2016 Toyota Owners 400

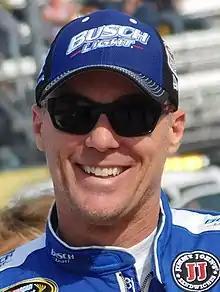
Kevin Harvick scored the pole position.

Kevin Harvick earned the pole for Sunday's race after rain washed out qualifying. He said afterwards that his team "had decided to come into the weekend and approach qualifying a little bit different, with just the way the race tracks have been and the timing of the practices. We decided to go and take advantage of being the first car on the race track, which is usually a big advantage here when the track is green and doesn't have a lot of rubber on it. It worked out today, and Rodney and everybody had a good plan, and it's going to be interesting just for the fact that, the second and third times out, the times weren't near what the first time was because the tires fall off -- which is great."